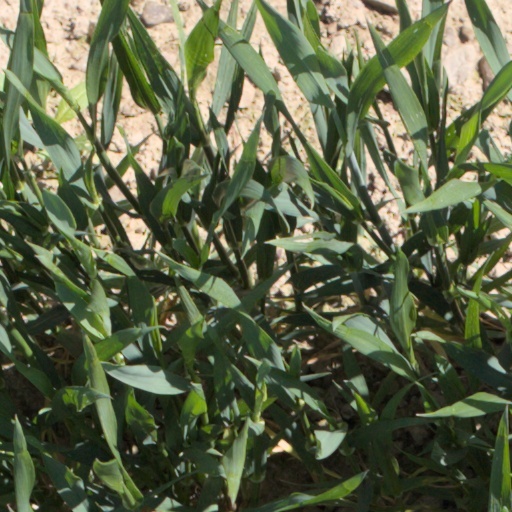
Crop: wheat